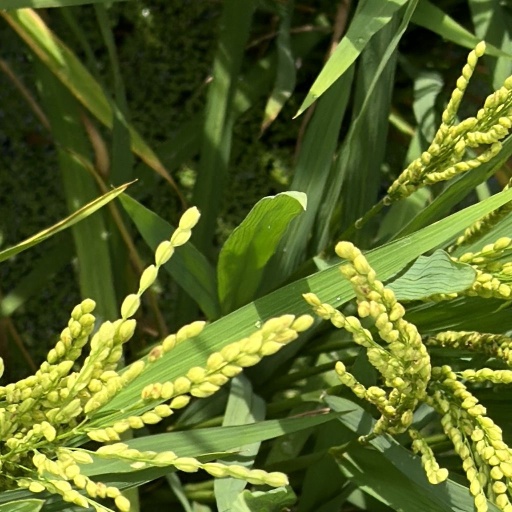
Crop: rice